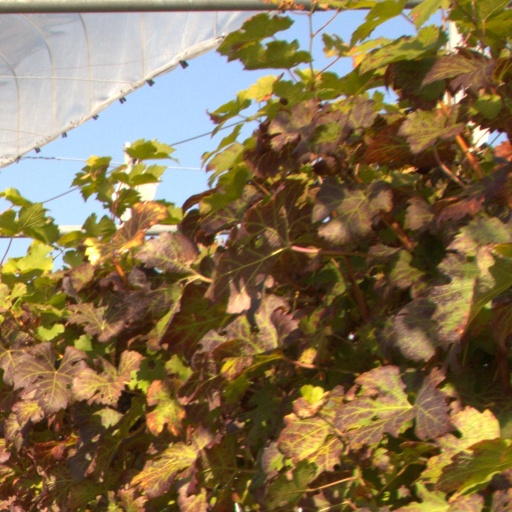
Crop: grape